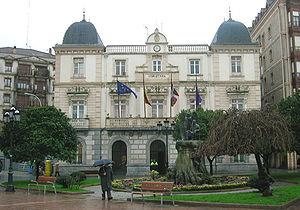
Santurtzi en basque ou Santurce en espagnol est une ville et une commune de Biscaye dans la communauté autonome du Pays basque en Espagne.